Edwin A. Seibel

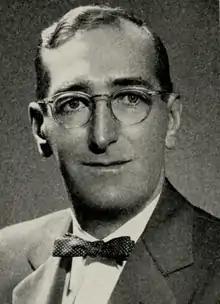
Portrait of Edwin Seibel as a state legislator, and concurrently mayor, c. 1954

Edwin A. Seibel (January 9, 1902 – September 9, 1957) was an American journalist, activist, legislator, executive director of the Holyoke Taxpayers' Association, member of the Massachusetts House of Representatives, and the 34th mayor of Holyoke, Massachusetts. Between his unorthodox lack of political allies, nomination by both Democratic and Republican parties in the same election, management style, and tenure as both a state representative and mayor concurrently, Seibel was described posthumously by a columnist for the "Boston Traveller" as "the most controversial mayor in Holyoke's history". During his tenure, Seibel oversaw the reduction in size of the Board of Alderman, a predecessor of the city council from 27 to 11 members.